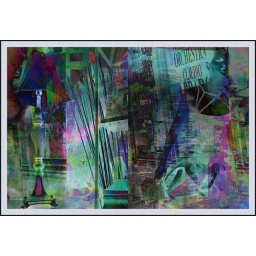
Objects set in the cat window with a lamp.